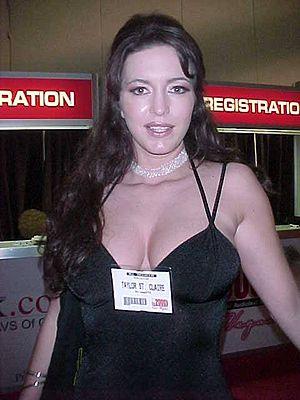
Taylor St. Clair, née le 1ᵉʳ juin 1969 à Richmond, est une actrice pornographique américaine.